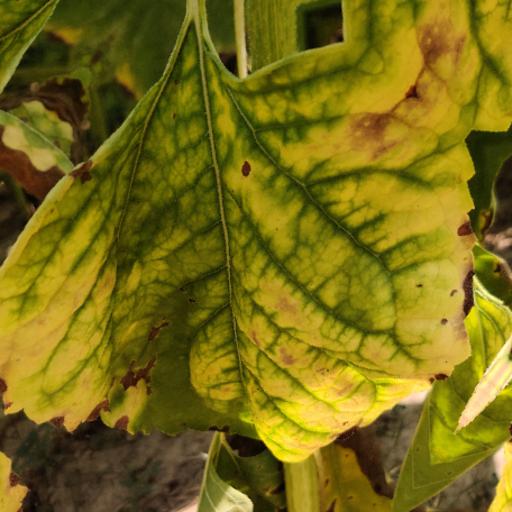
Label: Downy_mildew